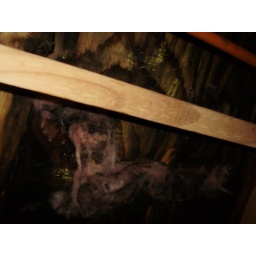
Crawl Space: first and second bay under dishwasher area of kitchen floor